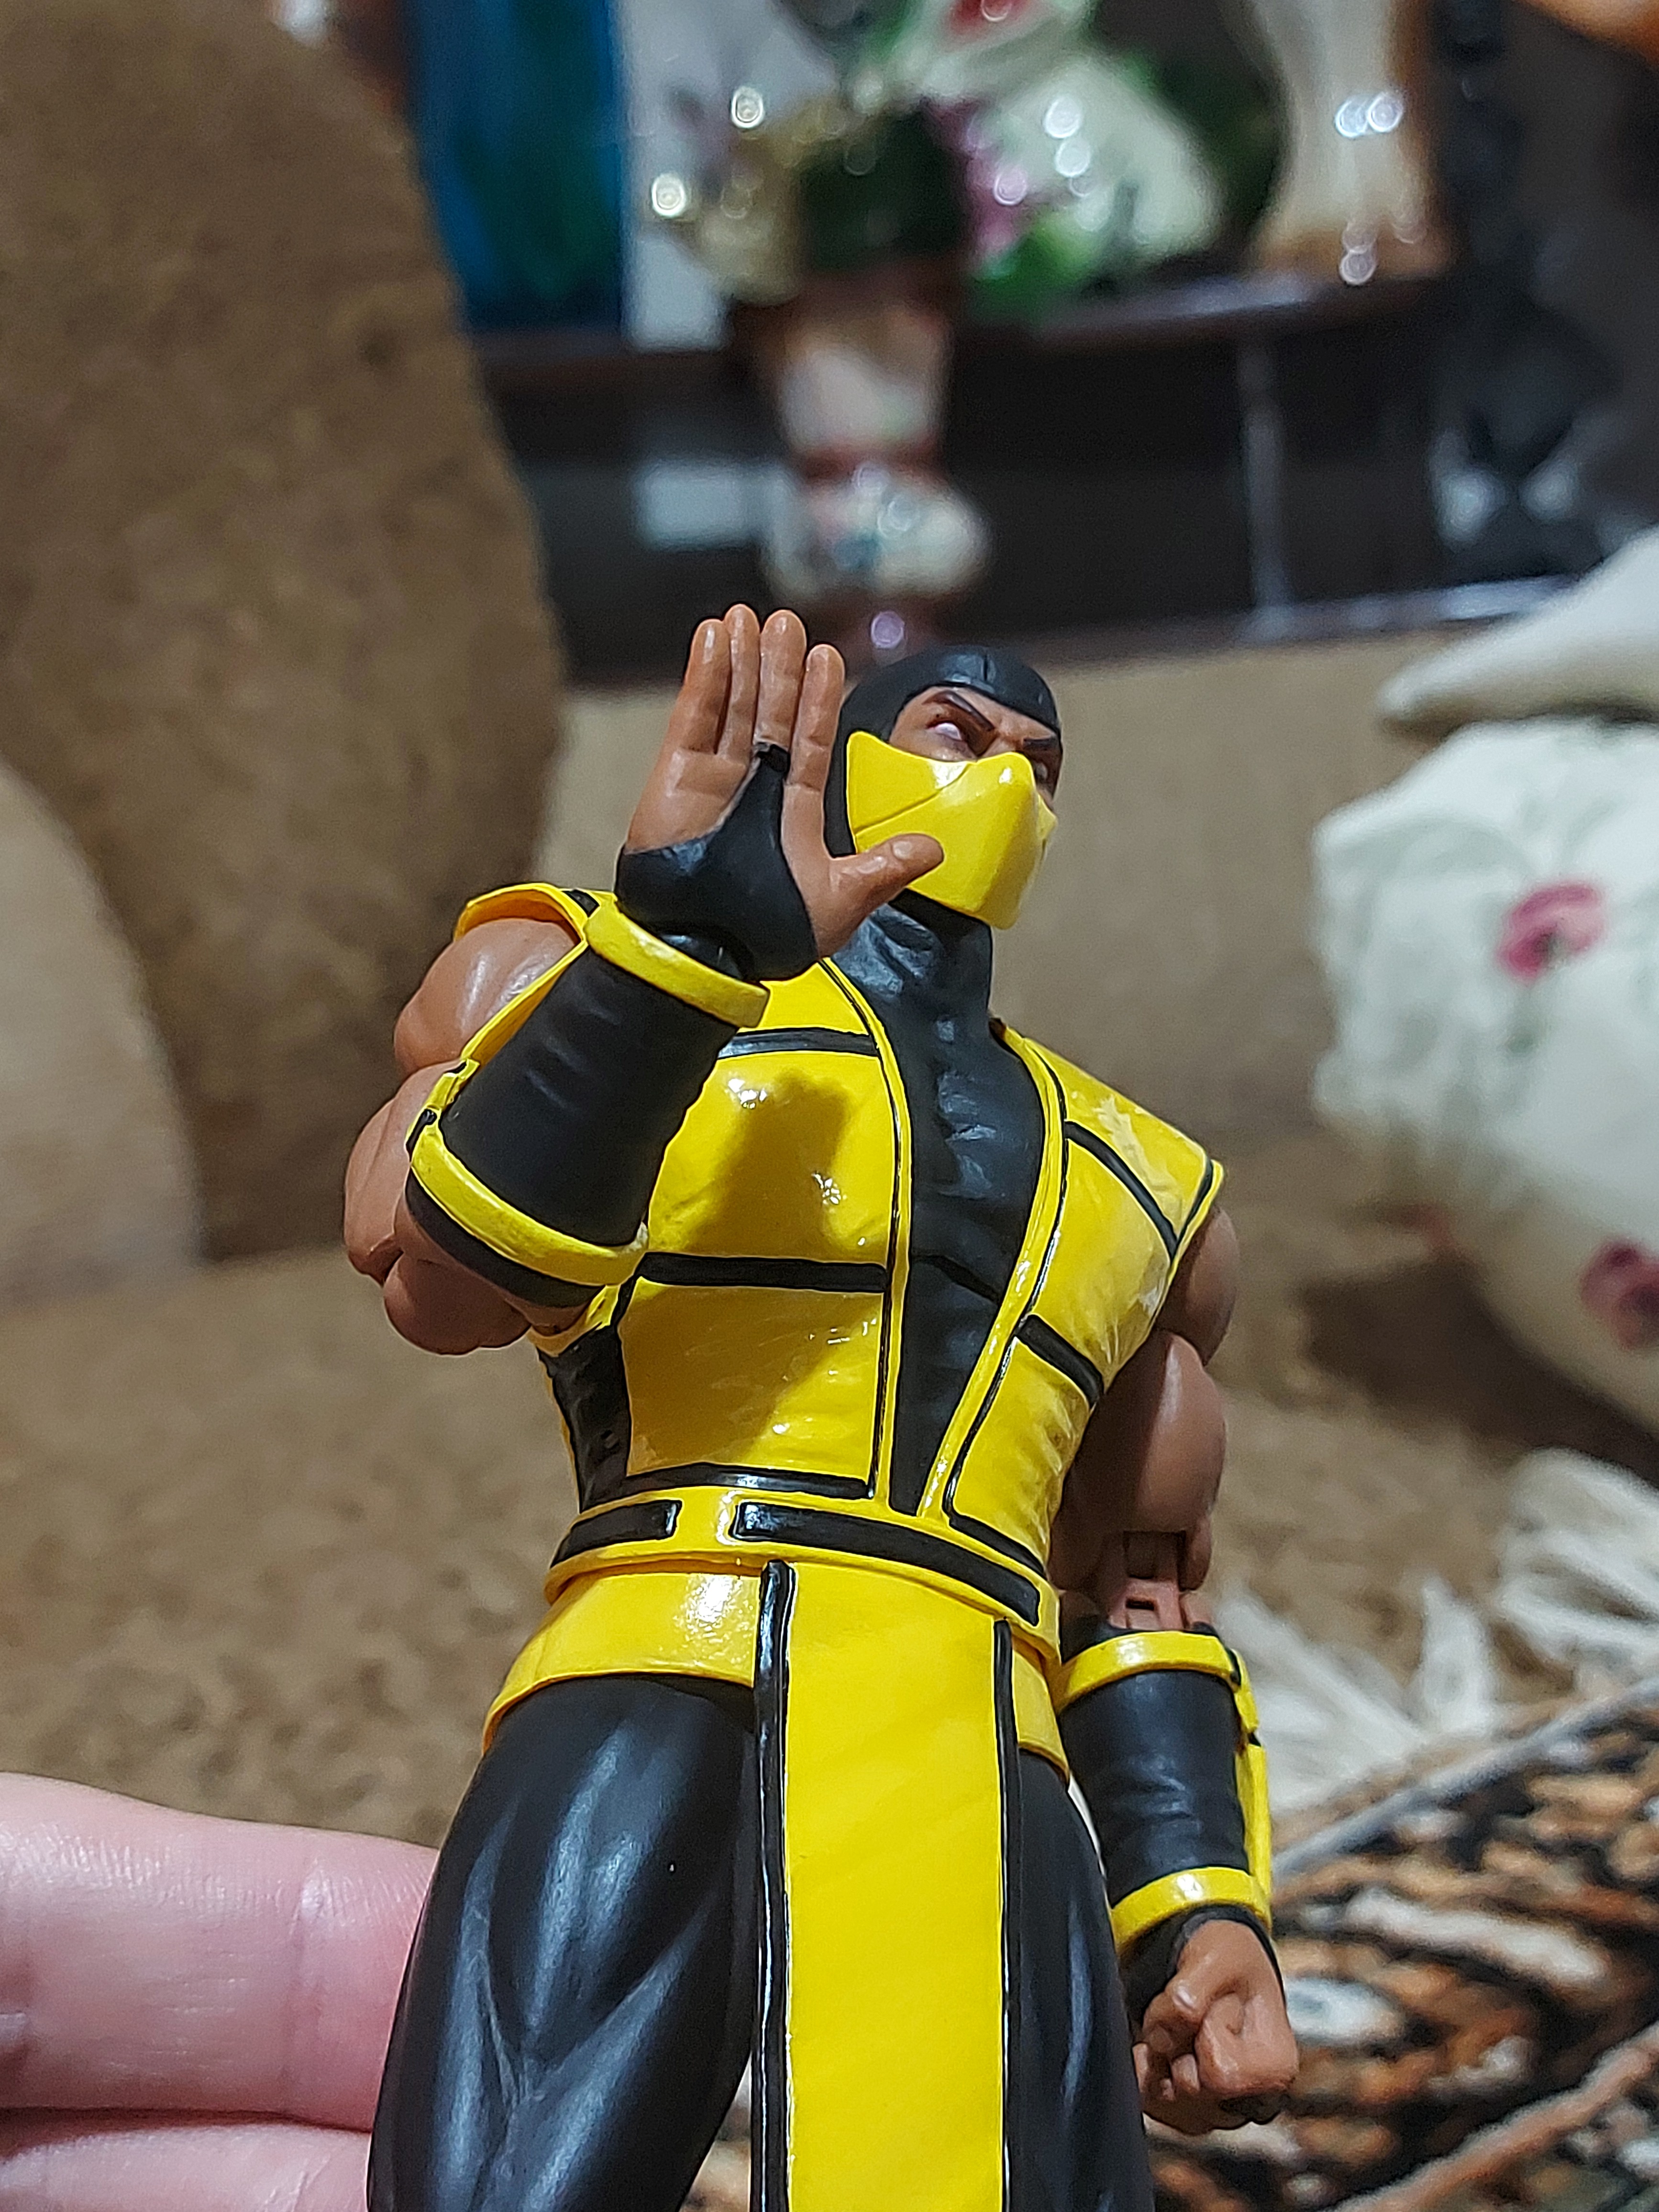
scorpion, storm, collectibles, photograph, yellow, thigh, armour, personal protective equipment, fictional character, human leg, toy, art, action figure, recreation, knight, uniform, costume design, street fashion, history, figurine, costume